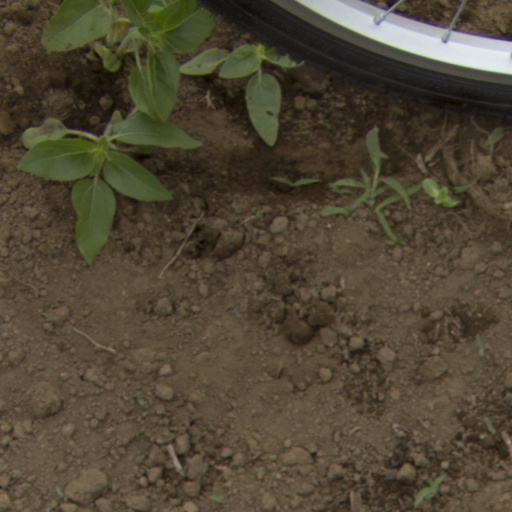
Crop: Jerusalem artichoke